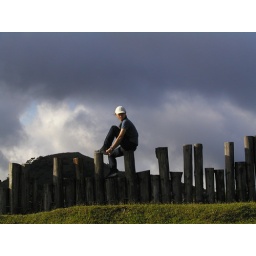
Girl sitting on uneven fence in meadow, Yangmingshan park